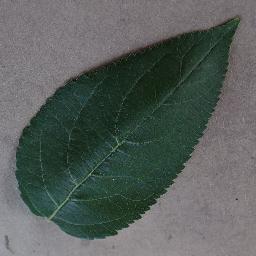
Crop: apple
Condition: healthy